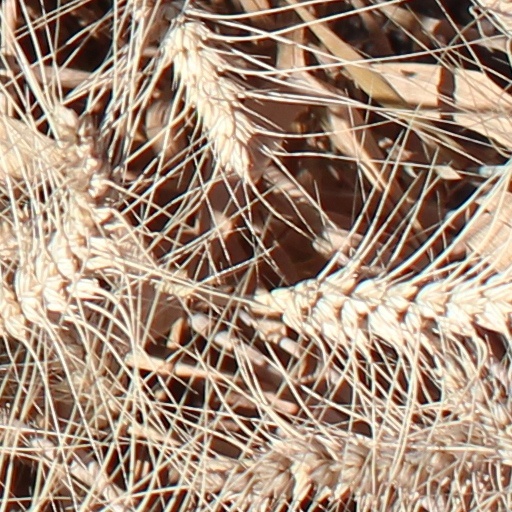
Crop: wheat